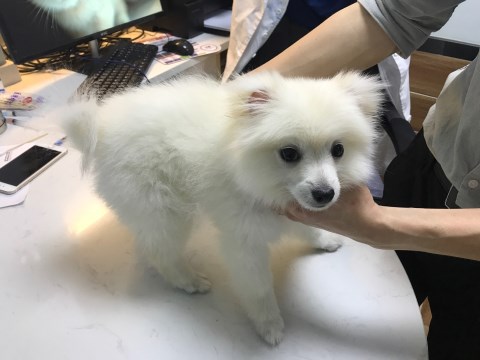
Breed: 1936-n000005-Pomeranian